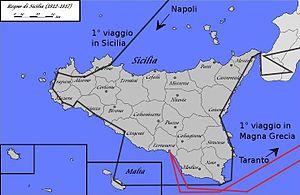
Johann Hermann von Riedesel, baron d'Eisenbach et Altenbourg, est un diplomate, voyageur et écrivain allemand du XVIIIᵉ siècle.